Impact of farmers' markets on economies within the United States

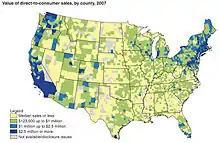
This map shows that the Far West and the mid-Atlantic regions of the United States have the most profitable farmers' markets.

The regions that have the most lucrative farmers' markets are the Far West and the mid-Atlantic region. Managers of farmers' markets reported in a 2005 study that about 15 percent of the vendors at their market earned between $25,000 and $100,000 annually. This range was the largest reported level of income across the regions. The North Central and Rocky Mountain regions in contrast experienced the lowest level of sales with revenue between $1,000 and $5,000. This may be due in part to the seasonal variability of different regions. The markets in the Rocky Mountain region were open on average only 3.92 months, while markets in the Far West were open for 4.9 months on average. The Far West also experienced the greatest level of sales with $476,733 per market per year, while the Rocky Mountain region experienced the lowest level of sales with $90,169 per market per year.